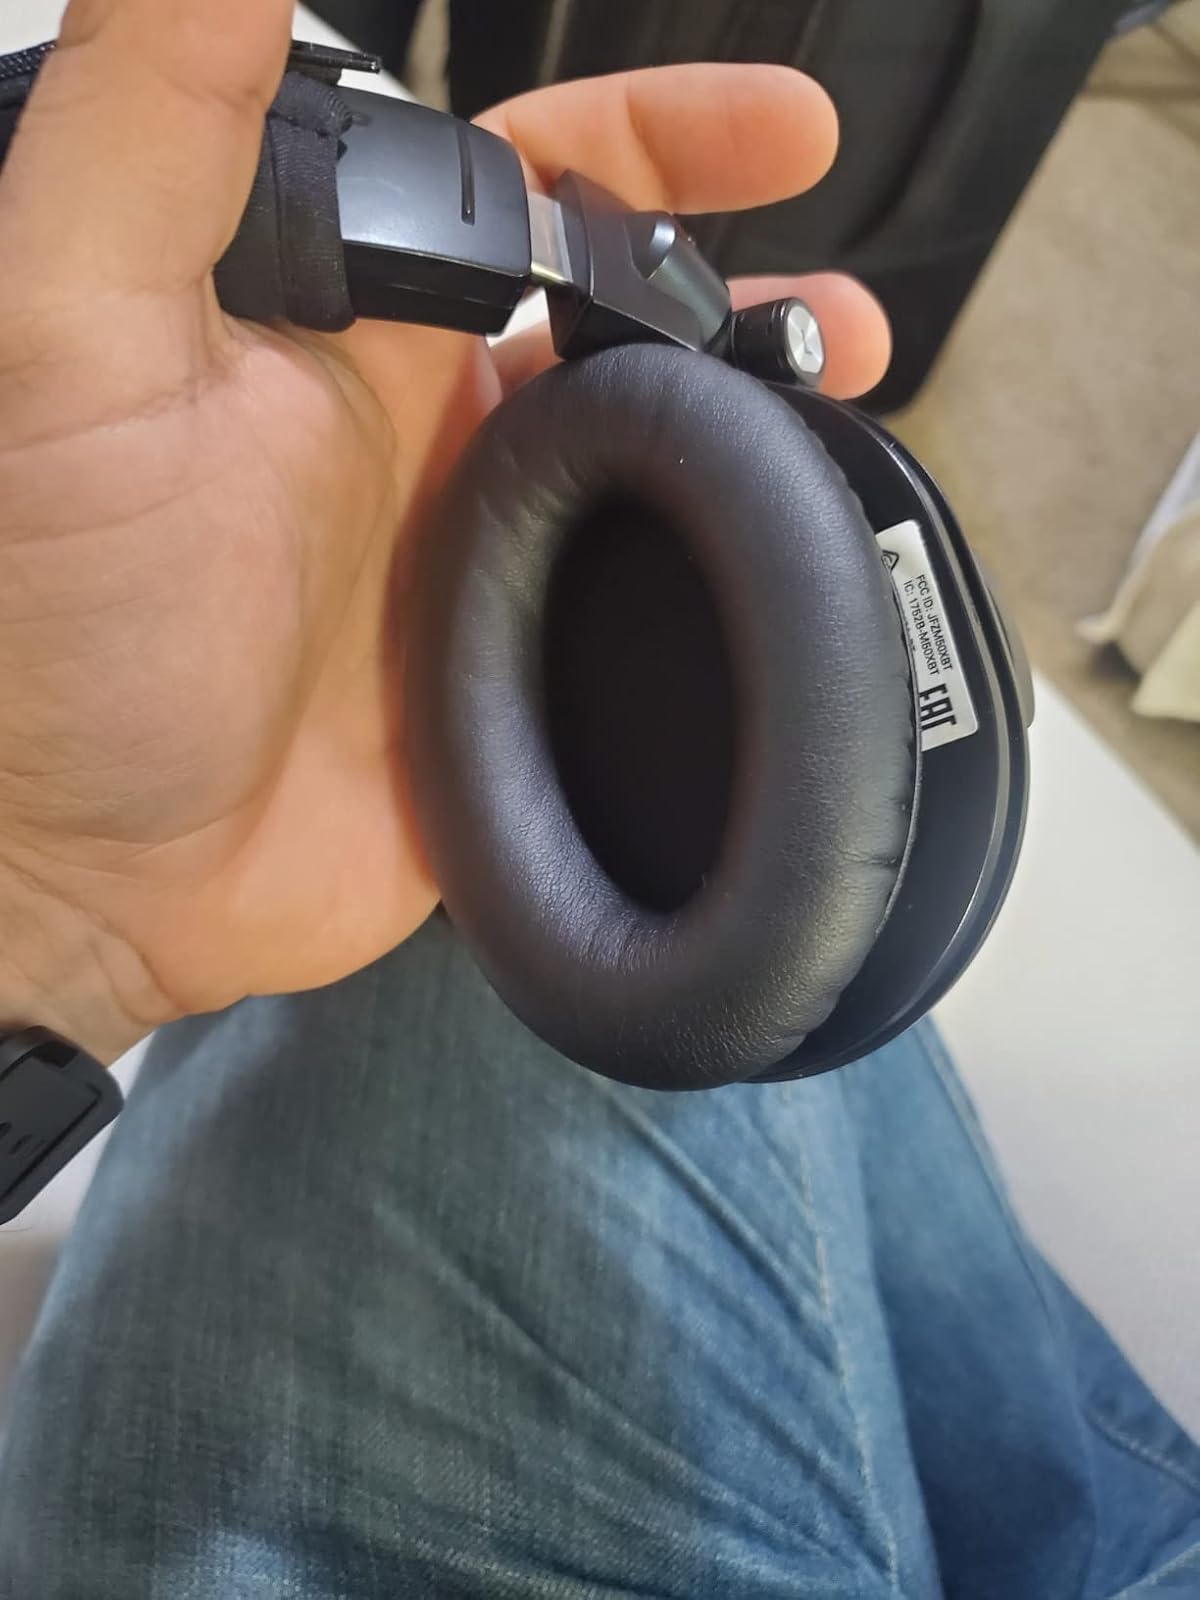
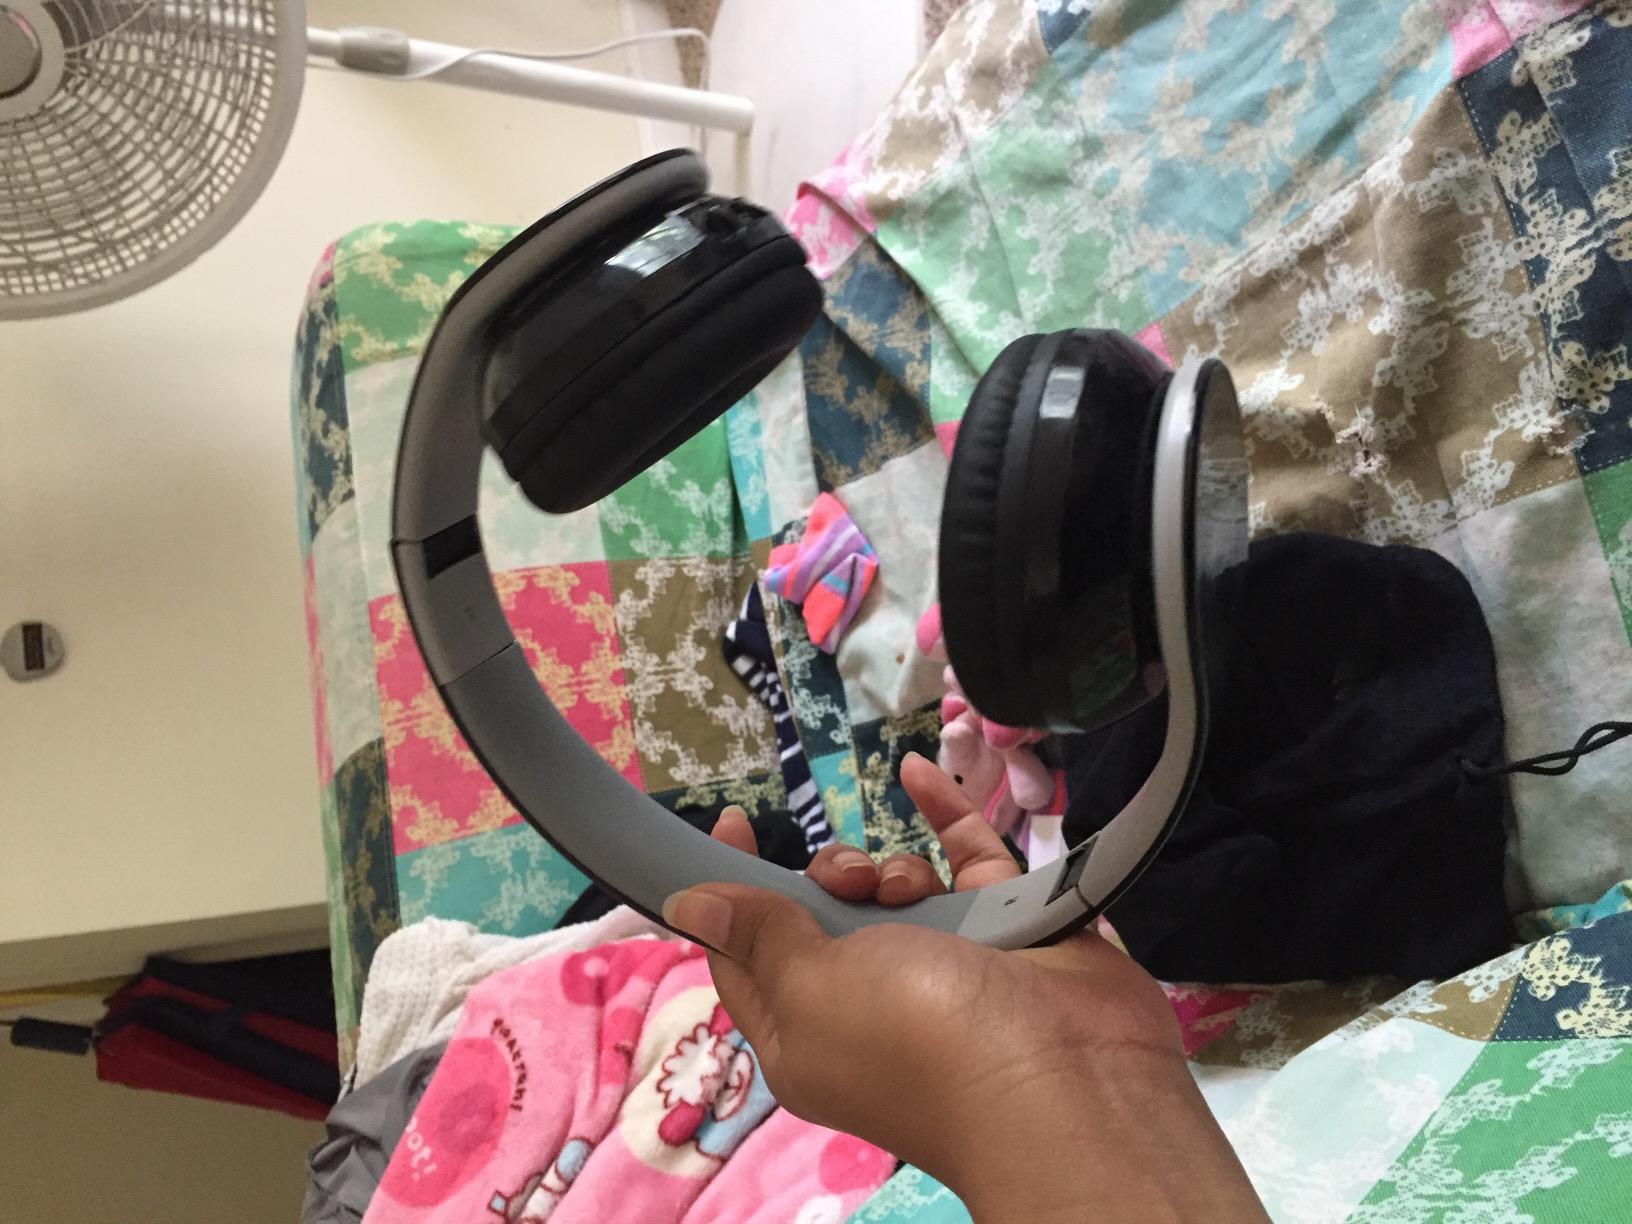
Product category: headphones
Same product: no